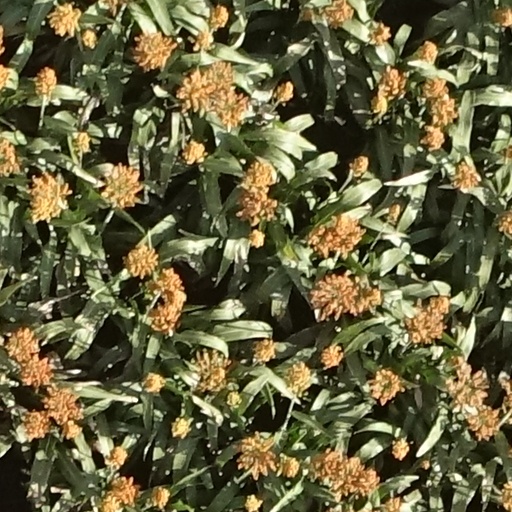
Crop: sorghum